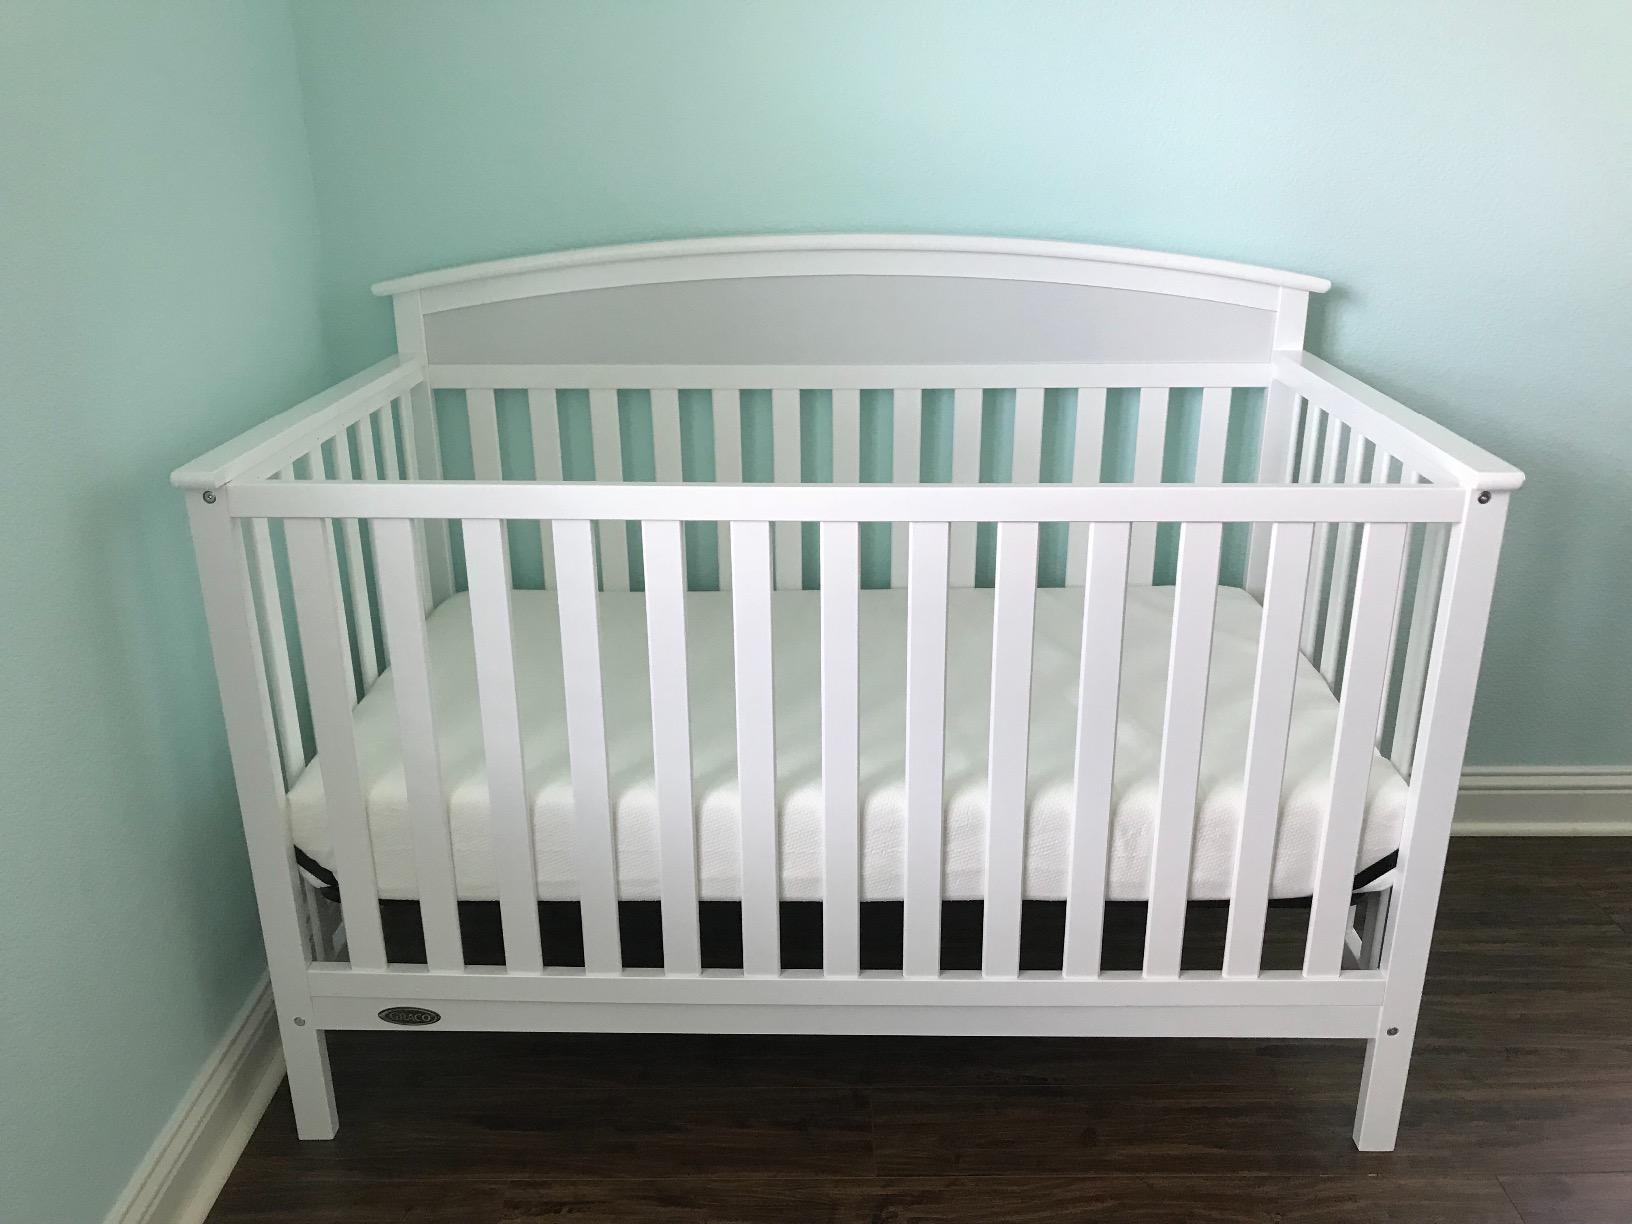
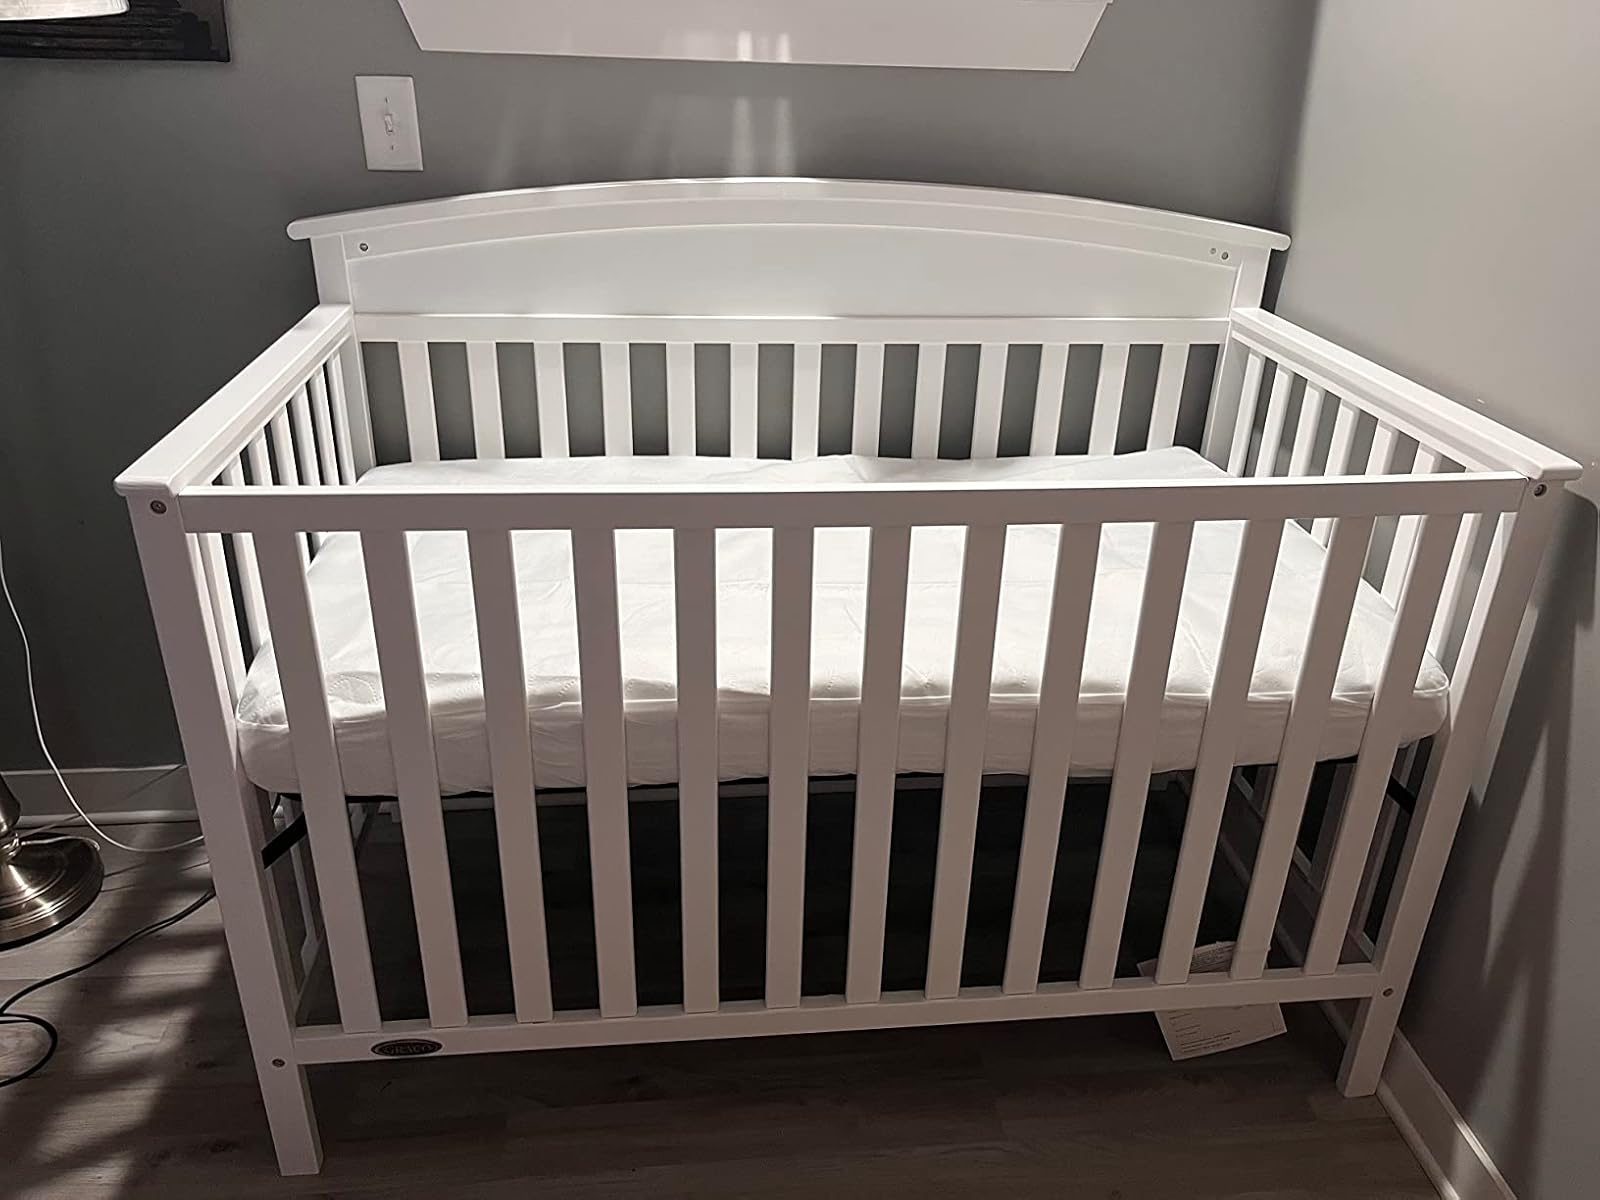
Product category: products_crib
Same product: yes